Arrow (railcar)

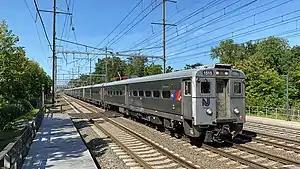
New Jersey Transit train 3936 led by Arrow III #1515 pulls into Princeton Junction.

The Jersey Arrow is a type of electric multiple unit (EMU) railcar developed for the Pennsylvania Railroad, and used through successive commuter operators in New Jersey, through to NJ Transit. Three models were built, but only the third model is in use today. The series is similar to SEPTA's Silverliner series, but include center doors among other differences in details.